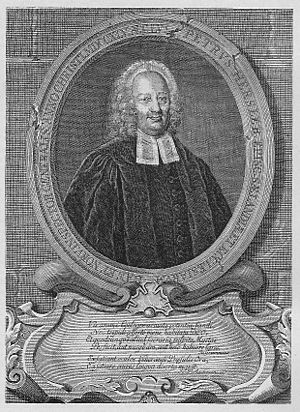
Peder Hersleb
Peder Hersleb var biskop over Akershus stift i Norge 1730-1737 og biskop over Sjællands stift fra 1737 til sin død.